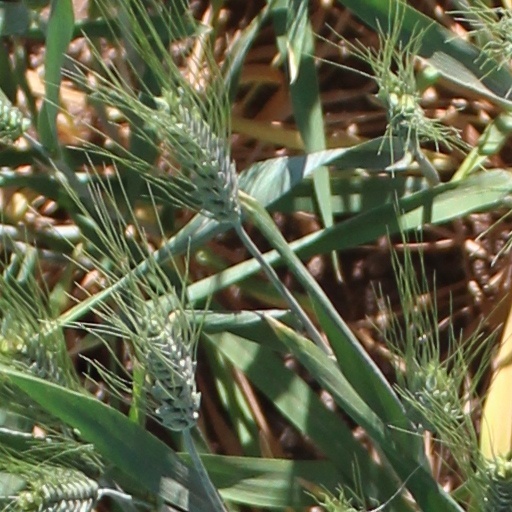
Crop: wheat